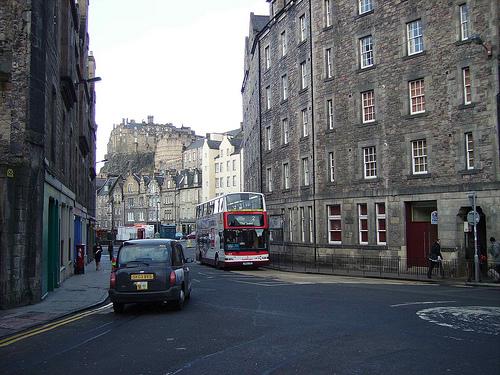
Weather: rain or strom